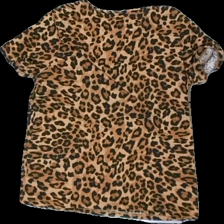
View: back
Type: T-shirt
Category: Ladies
Brand: H&M
Colors: Black, Brown, Beige
Material: 100% Cotton
Pattern: Animal print
Cut: Regular, C-collar
Size: XS
Price range: 50-100
Recommended usage: Reuse
Description: Animalprint t-shirt
Comment: washed out